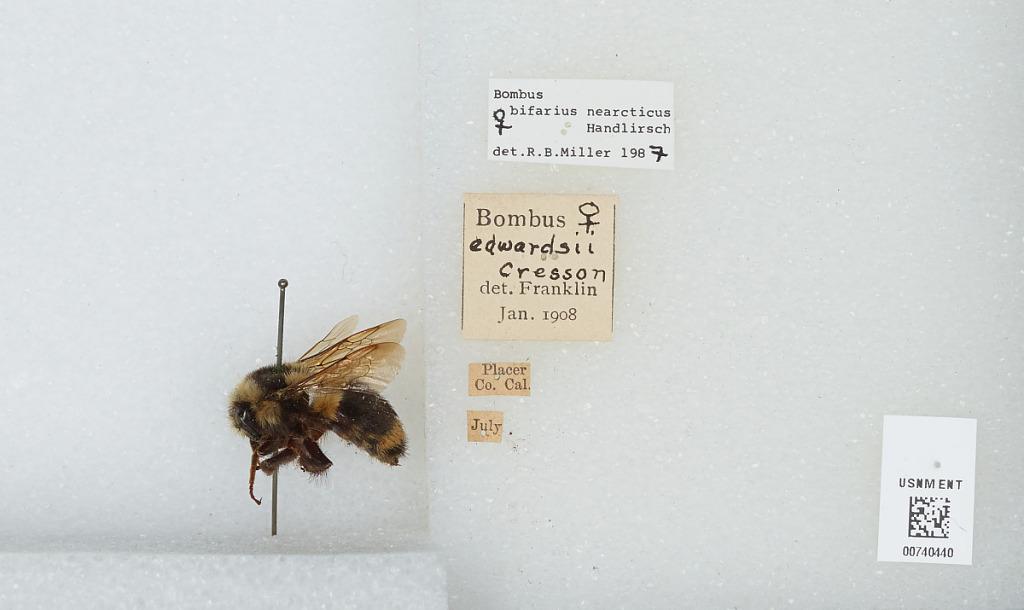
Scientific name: Bombus (Pyrobombus) bifarius Cresson
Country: United States
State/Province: California
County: Placer
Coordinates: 39.06, -120.73
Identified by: Miller, R. B.